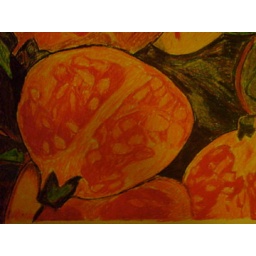
in a water bowl